Robert Courtneidge

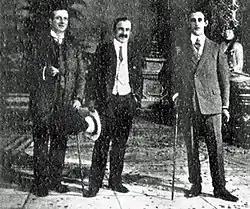
Courtneidge (centre) with conductor Hamish MacCunn (left) and composer Paul Rubens

In 1920, Courtneidge presented the non-musical comedy "Paddy the Next Best Thing" at the Savoy Theatre. The reviewer of "The Times" expressed the hope that people in Ireland would not hear of the show: "Ireland has enough grievances to go on with". Nevertheless, the play was a popular success, and ran for 867 performances. Following this, Courtneidge took a touring company to Australia, presenting a repertory of comedies including "The Man from Toronto", Somerset Maugham's "Home and Beauty", and a work by an Australian author, "Saving Grace". Among the company members was Courtneidge's younger daughter Rosaline. He returned to England by way of the US, where he presented " Paddy the Next Best Thing" in New York. Alexander Woollcott in "The New York Times" was no more laudatory than his critical counterpart in London, but the play ran well.